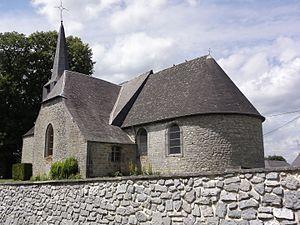
Baives (Nord, Fr) église, chevetIA59000981 This building is indexed in the Base Mérimée, a database of architectural heritage maintained by the French Ministry of Culture,
Baives est une commune française située dans le département du Nord, en région Hauts-de-France.